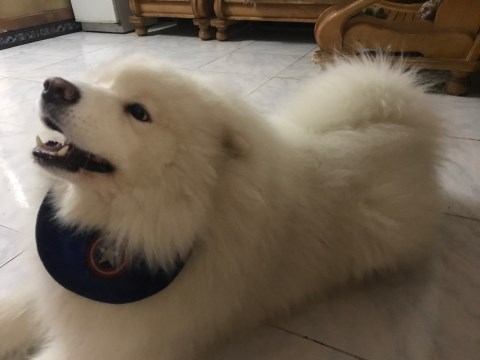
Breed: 2192-n000088-Samoyed